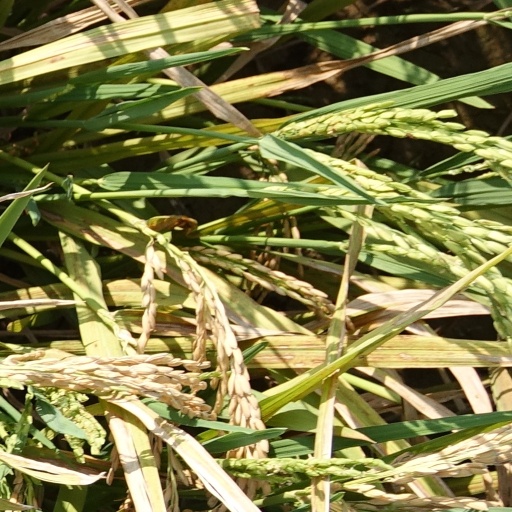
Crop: rice